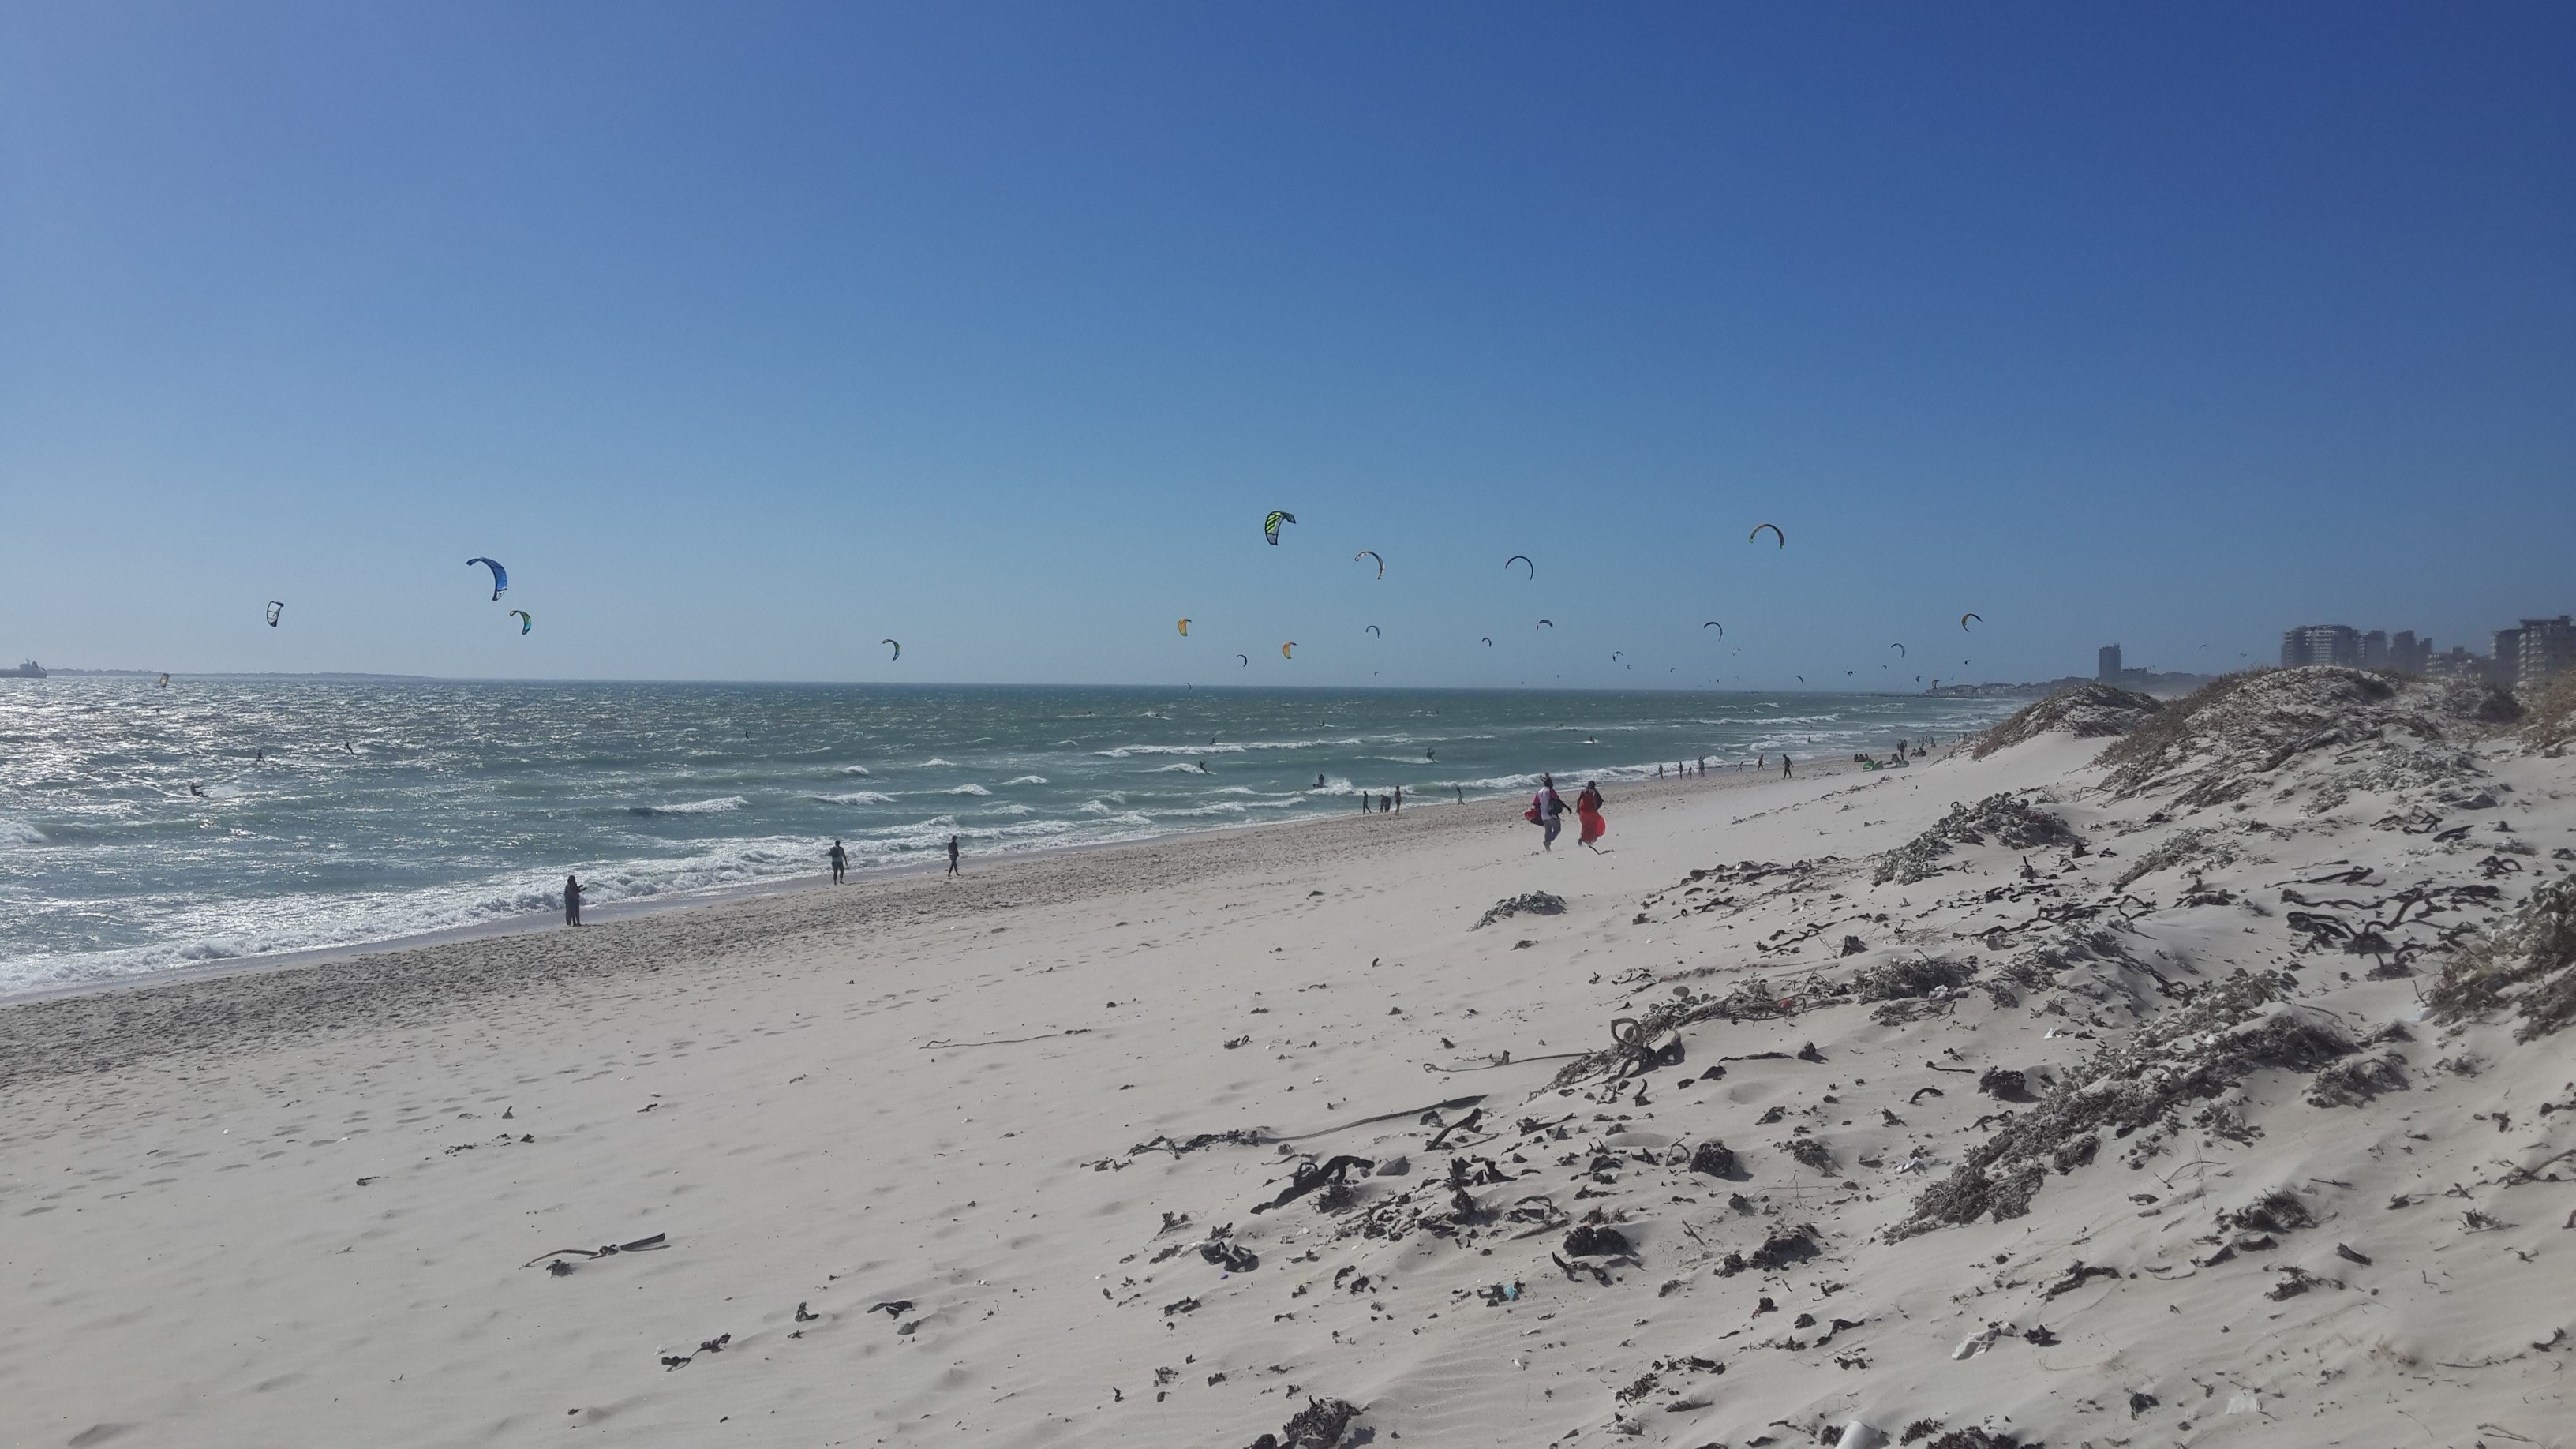
beach, landscape, sea, coast, water, sand, ocean, sun, white, shore, wave, summer, vacation, coastline, scenic, lifestyle, body of water, sunny, sports, kites, wind wave